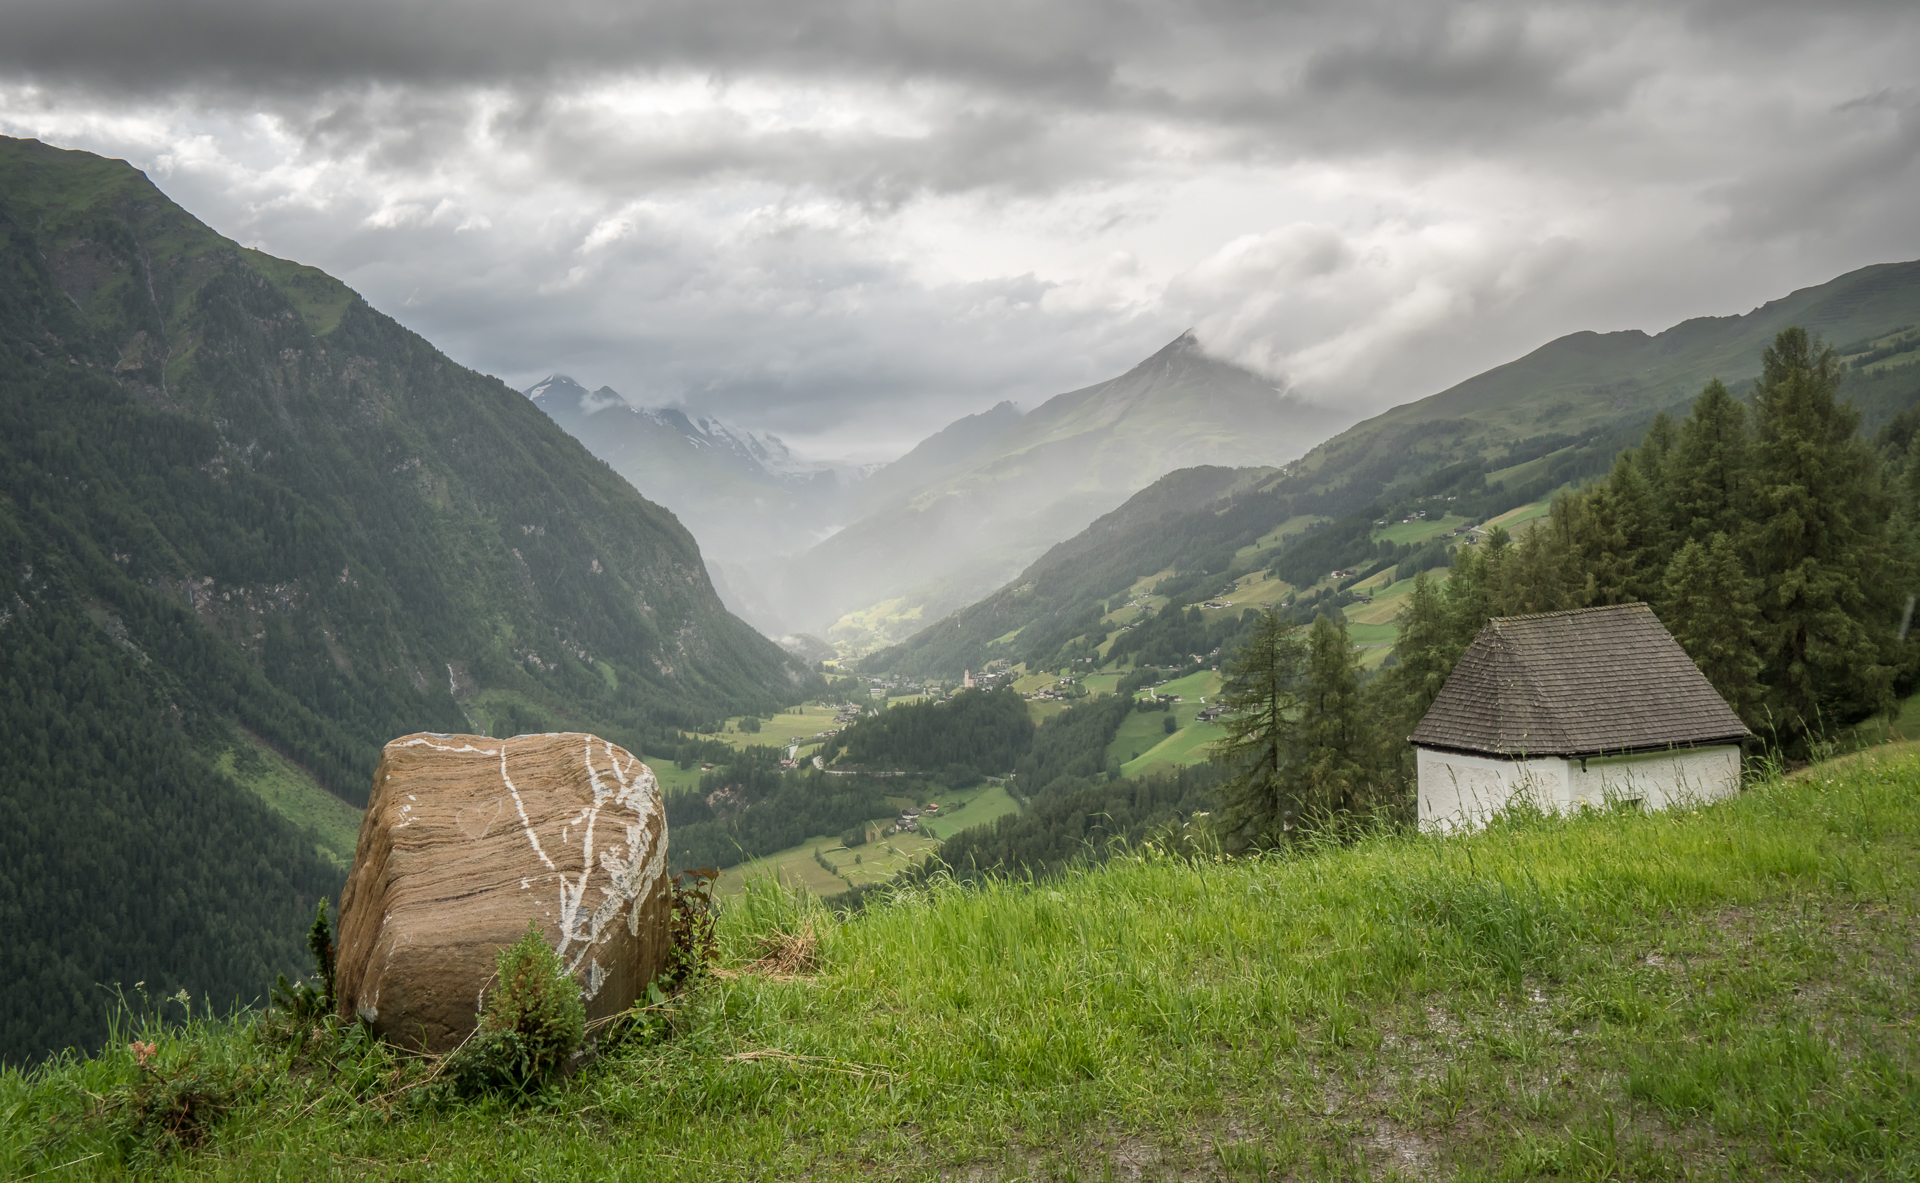
landscape, wilderness, mountain, meadow, rain, hill, valley, mountain range, pasture, highland, ridge, clouds, mountains, alps, plateau, alpen, berge, steine, fell, regen, wolken, tal, apeach, anjapietsch, mftm43lumixpanasonic, microfourthird, 52wochenfotochallenge, krnten, carinthia, heiligenblut, rural area, landform, mountain pass, geographical feature, mountainous landforms